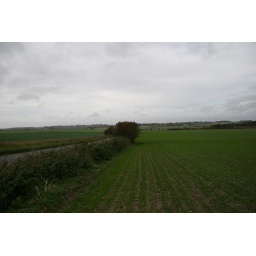
white horse near avebury